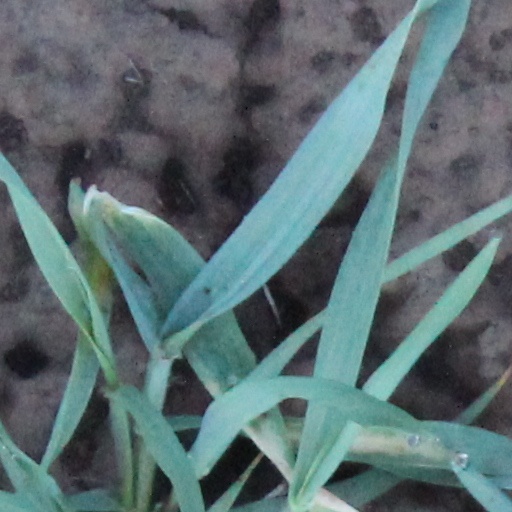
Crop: wheat